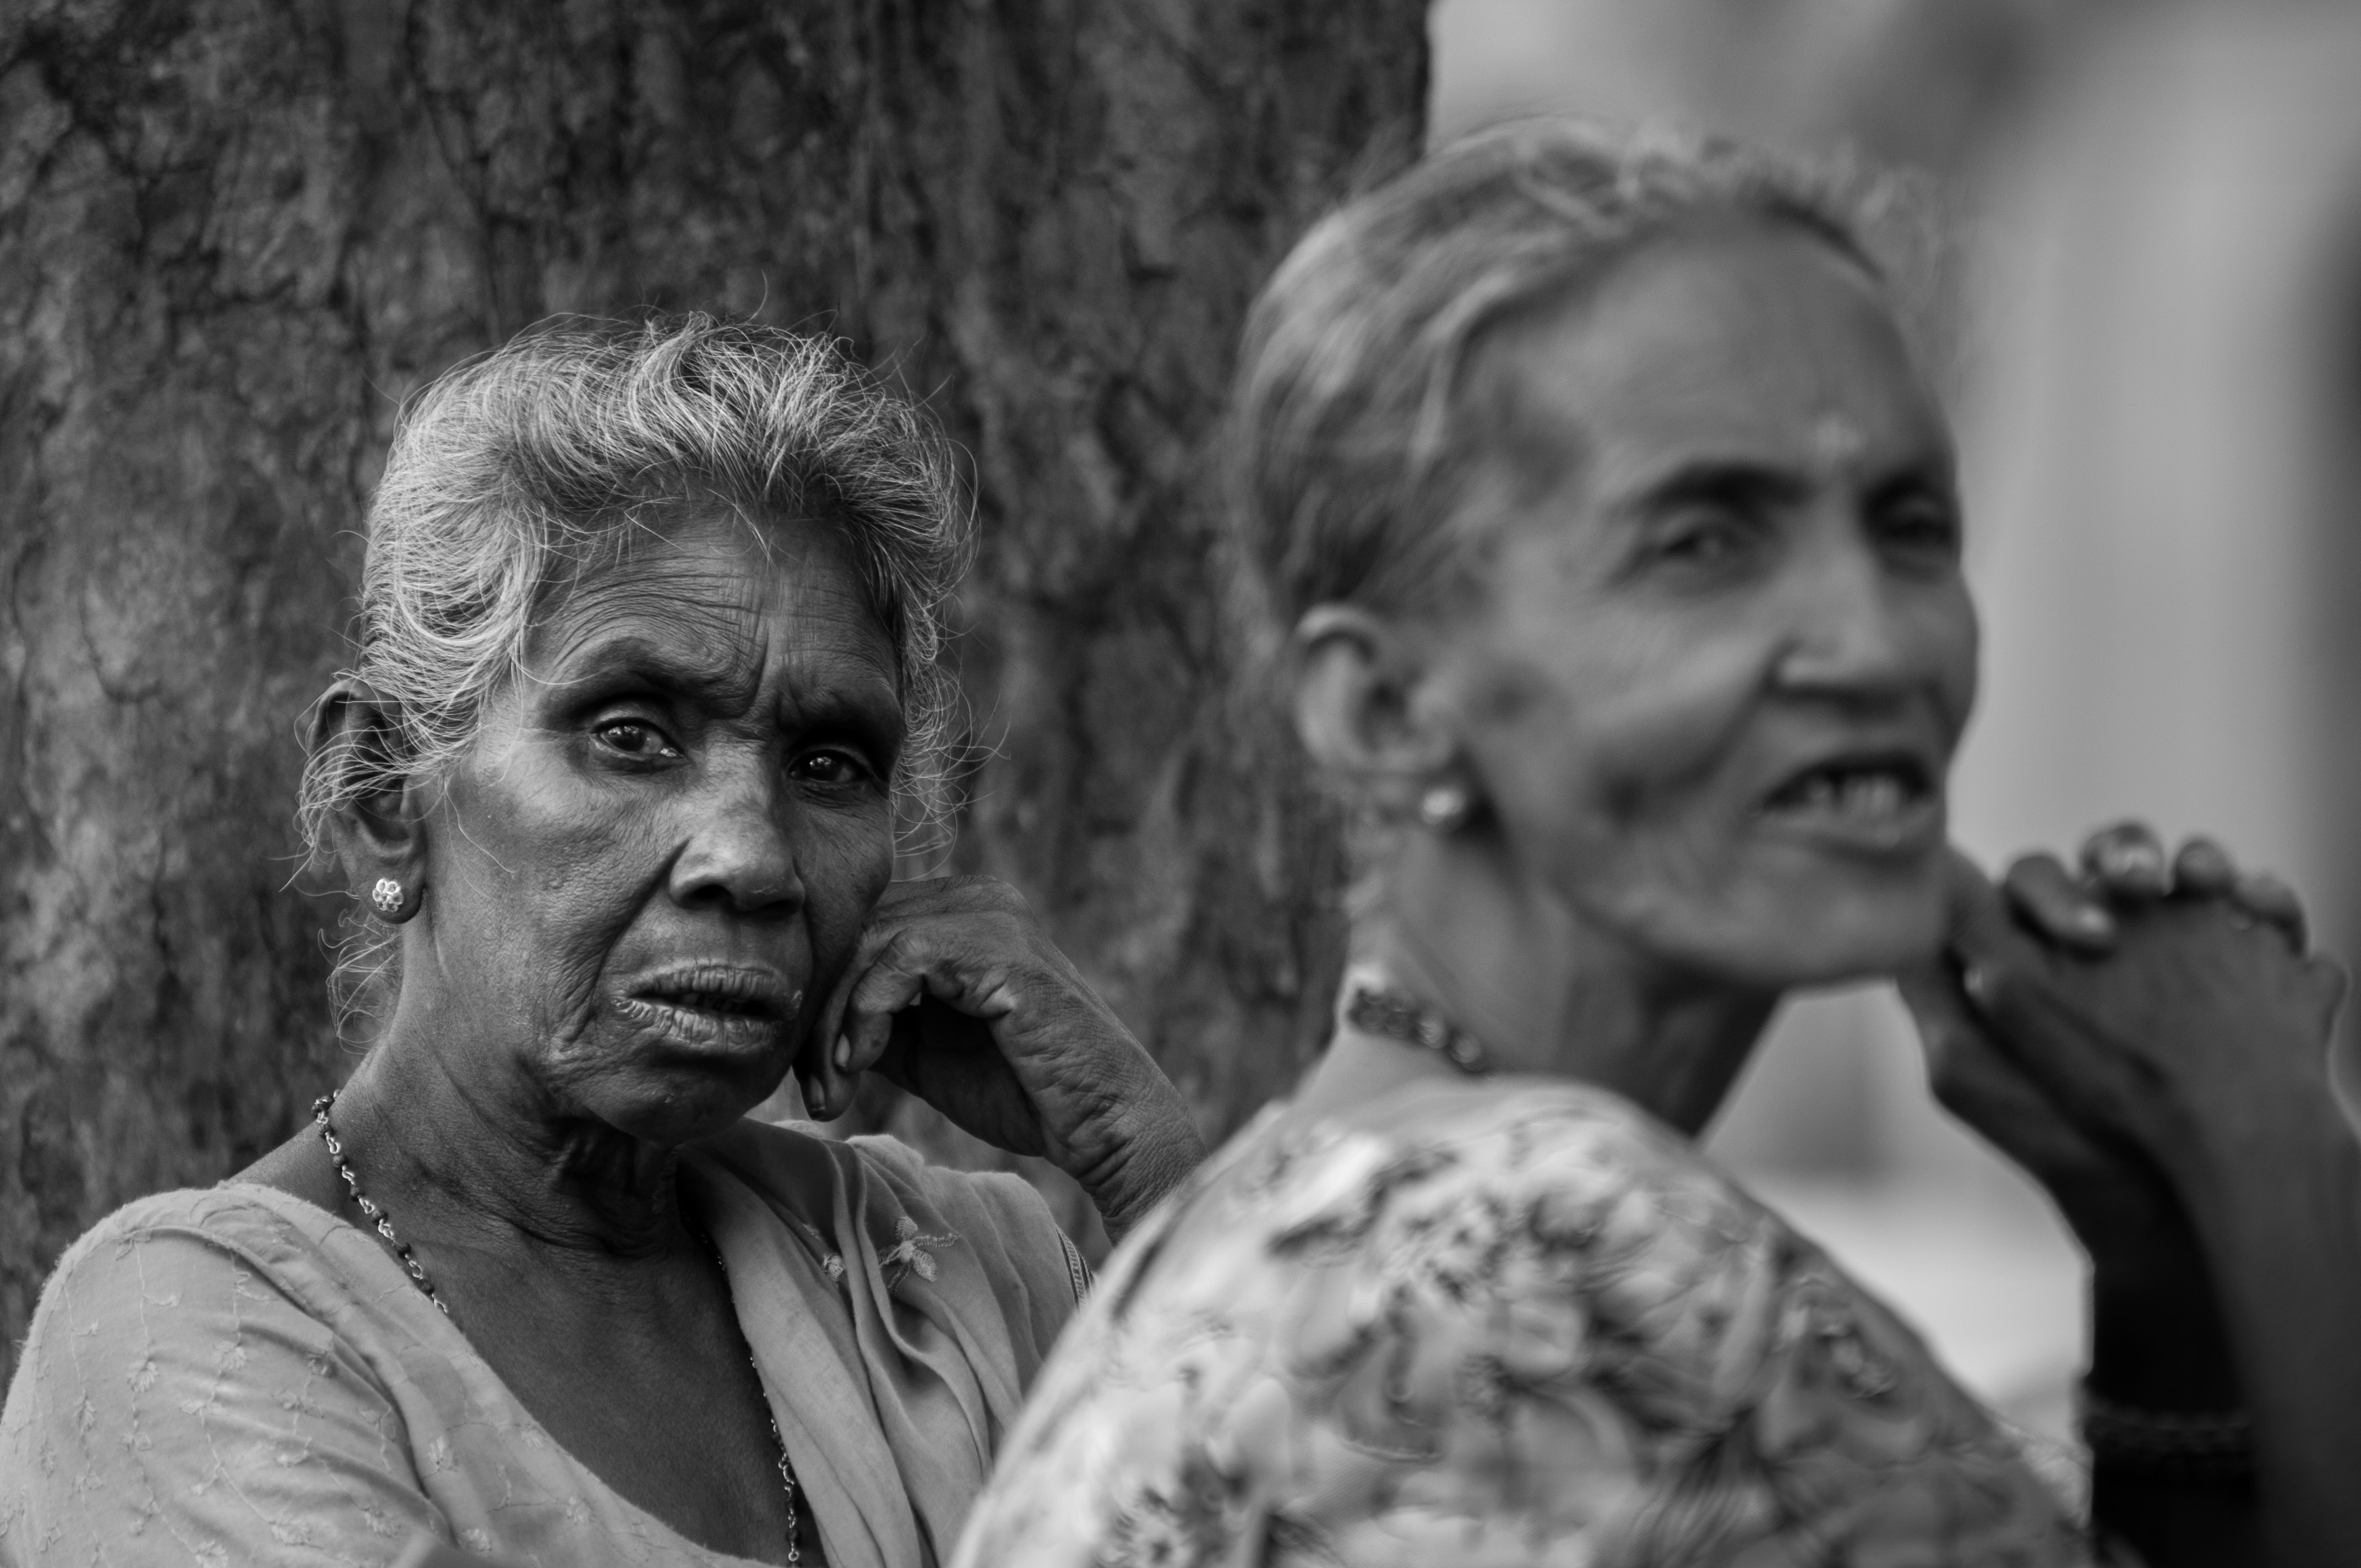
man, person, black and white, people, woman, white, photography, old, photo, travel, female, portrait, black, monochrome, black white, photograph, poor, monochrome photography